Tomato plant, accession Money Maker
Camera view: tilt-top (135 deg); turntable rotation: 60 degrees
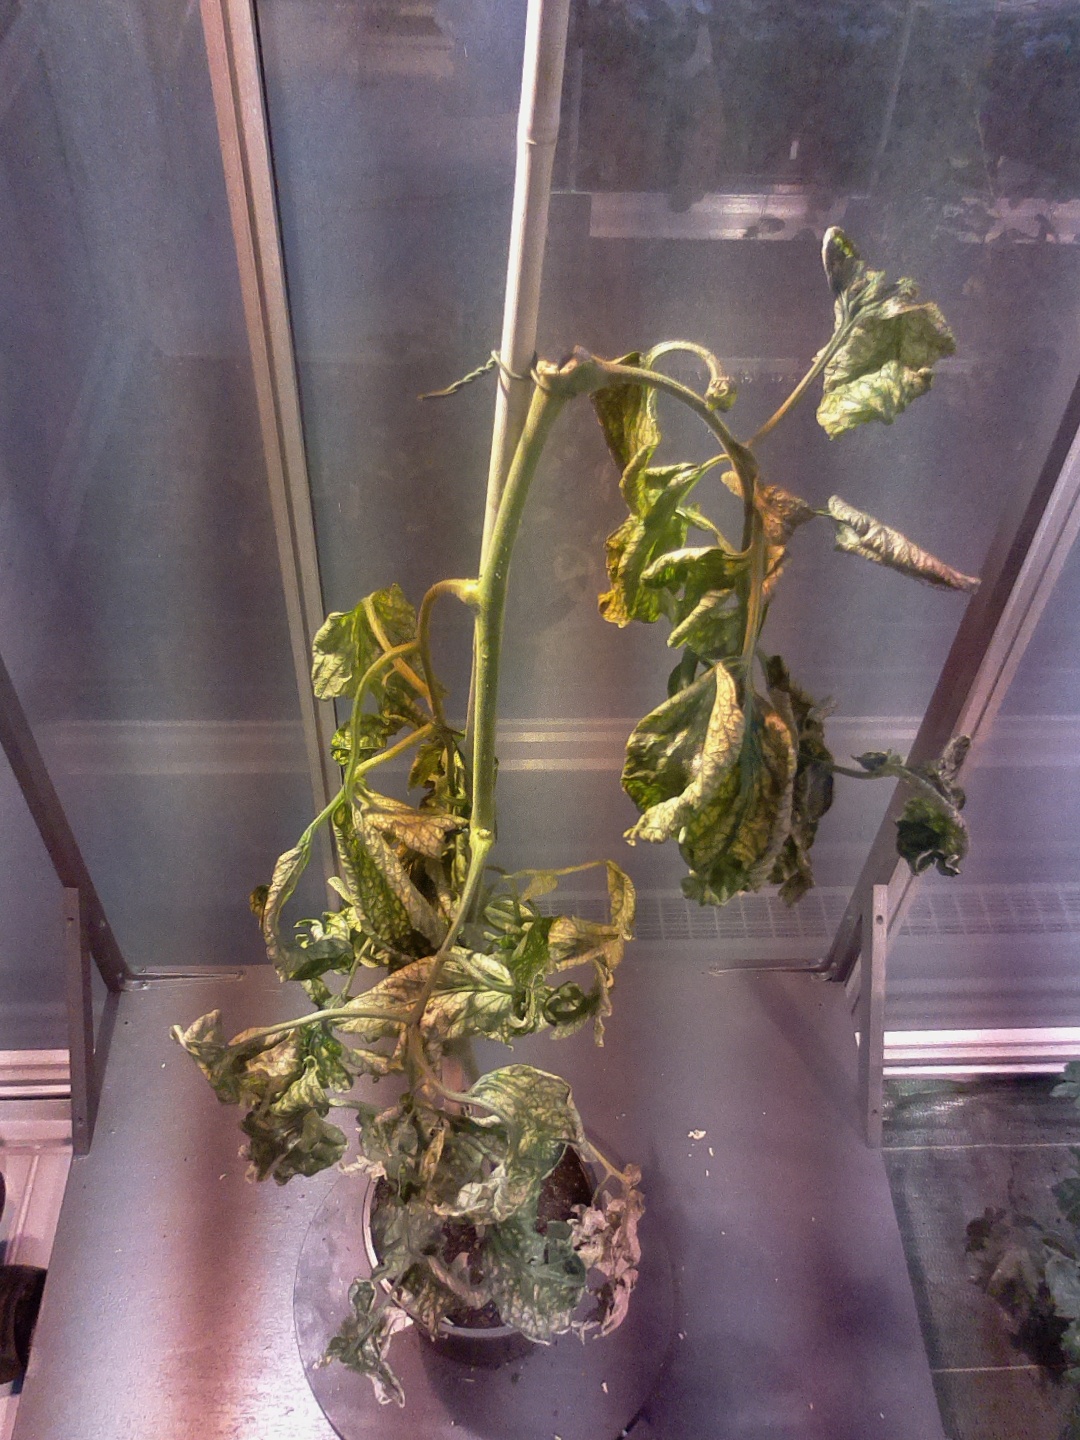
BBCH growth stage 52: 2 inflorescences visible